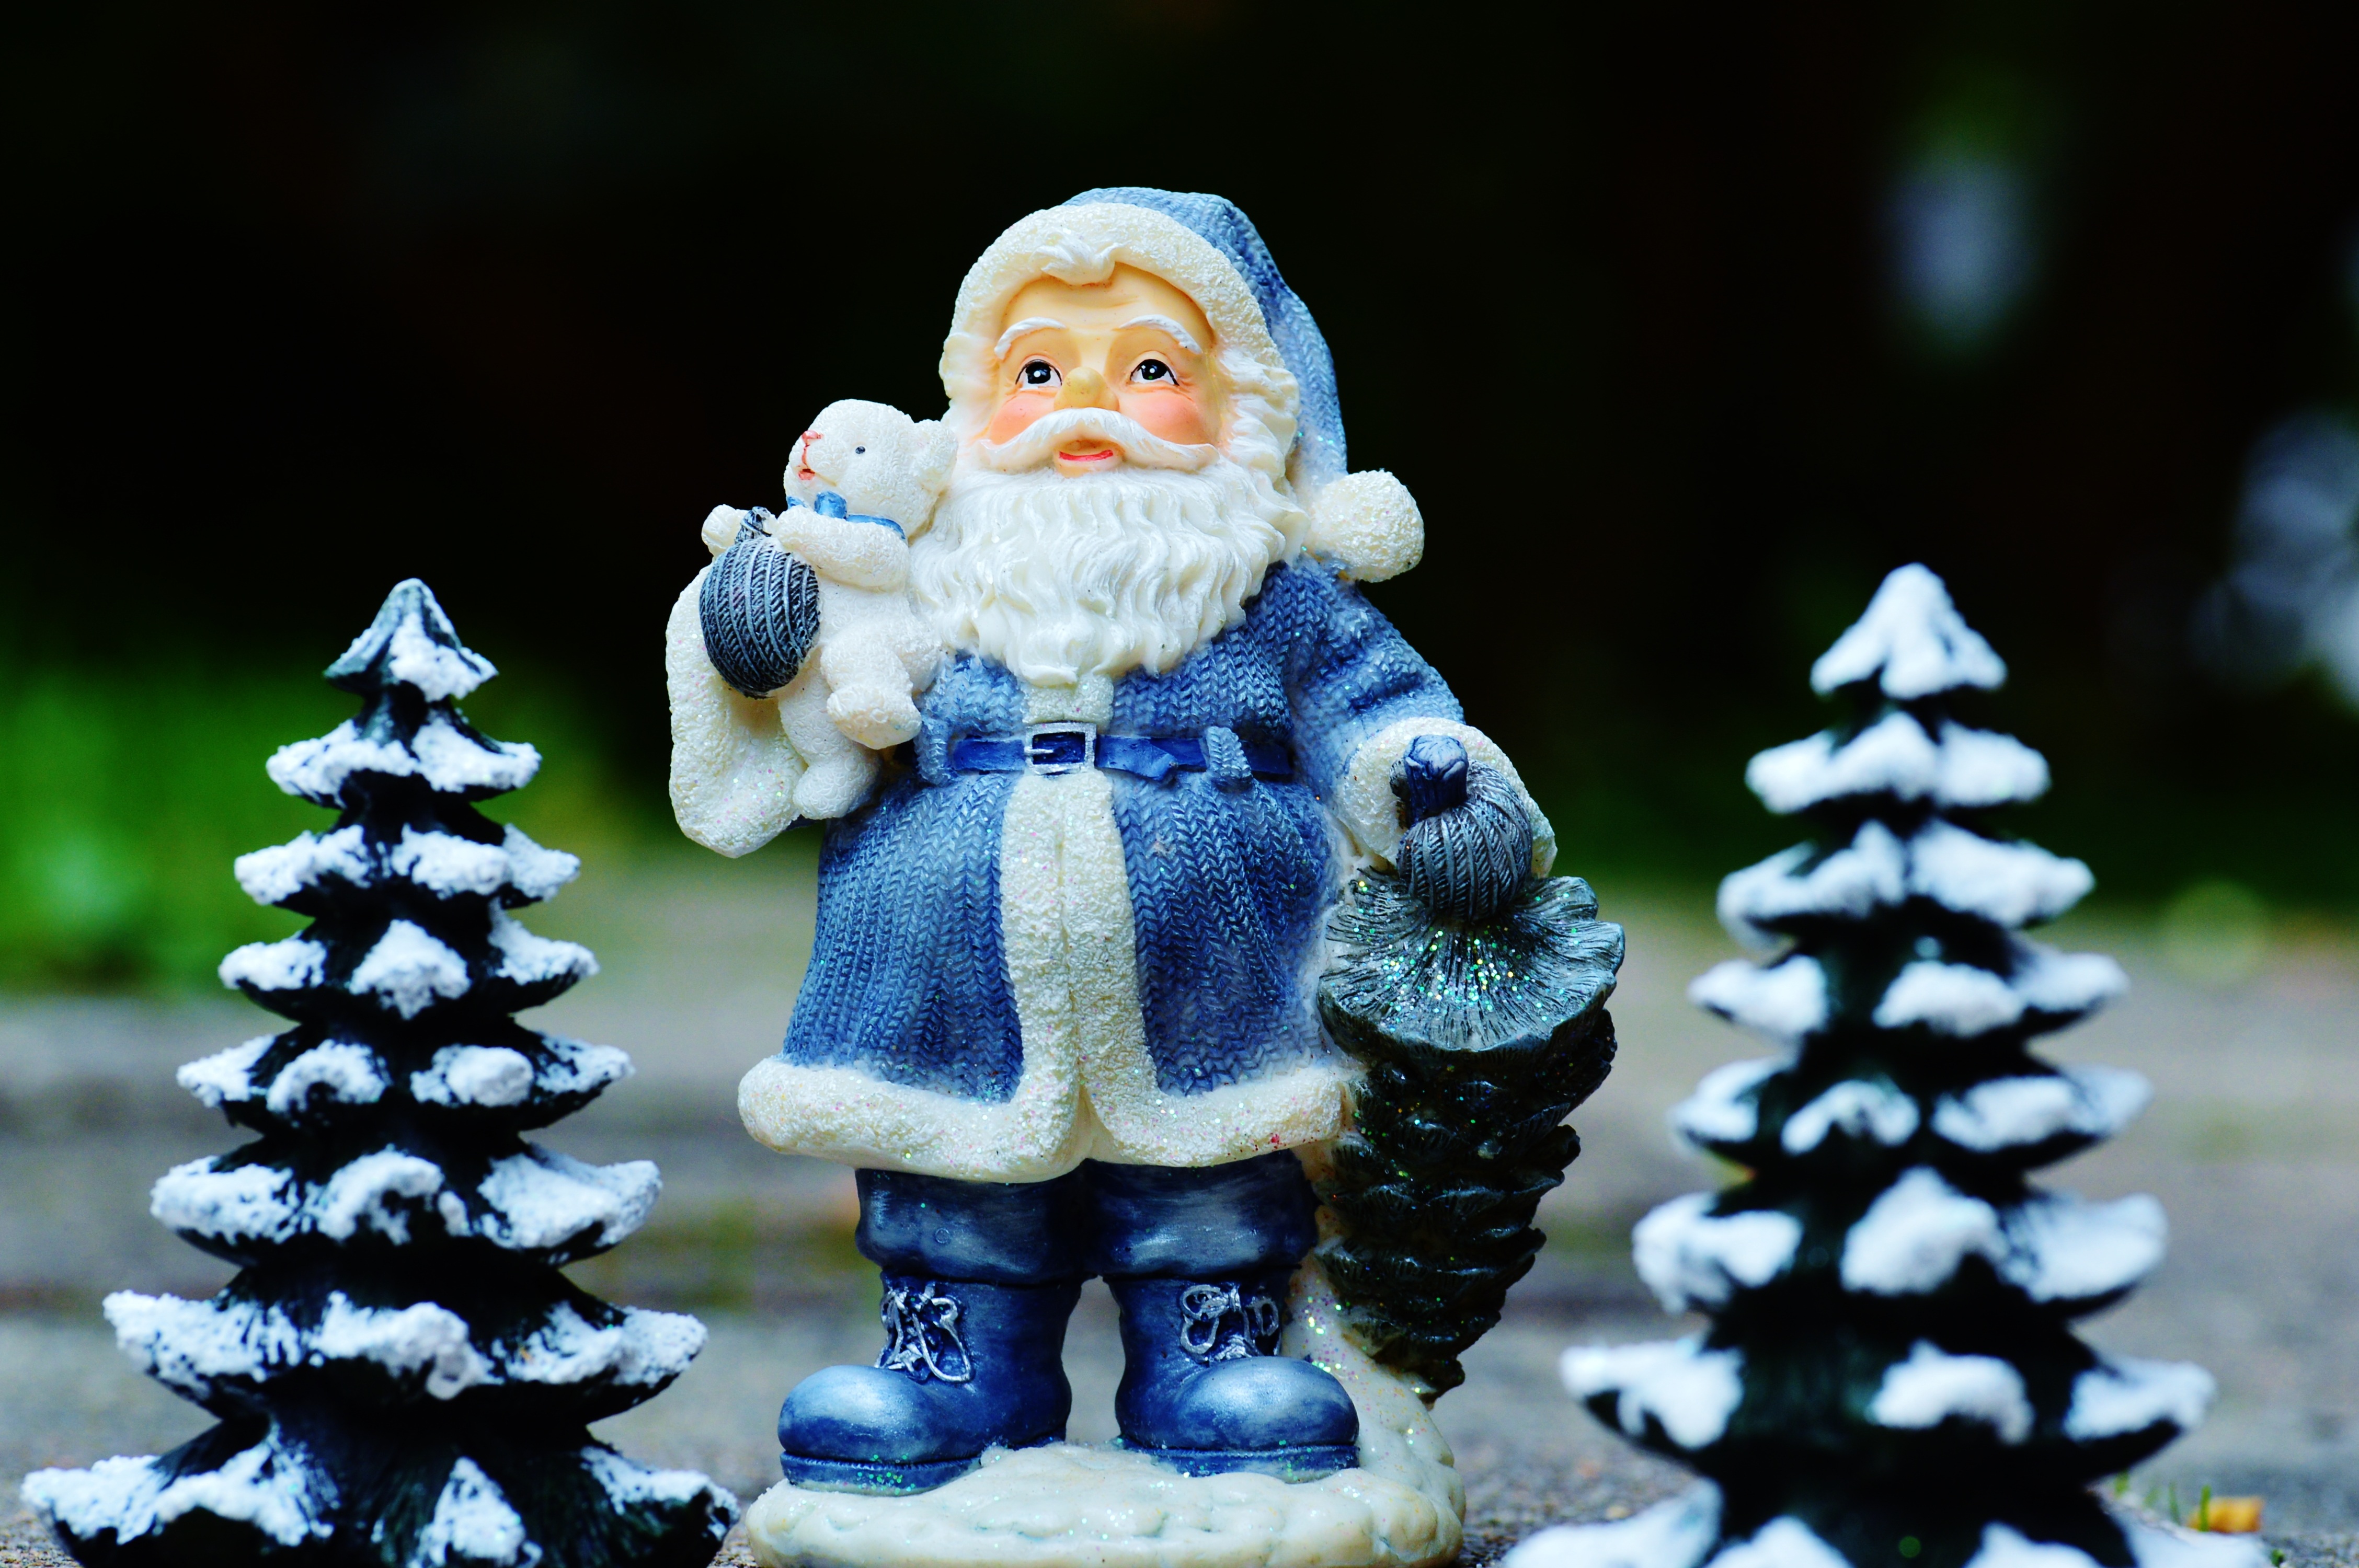
monument, statue, decoration, christmas, toy, christmas tree, celebrate, fig, advent, christmas decoration, gifts, contemplative, december, xmas, santa claus, garden gnome, fictional character